Celedón

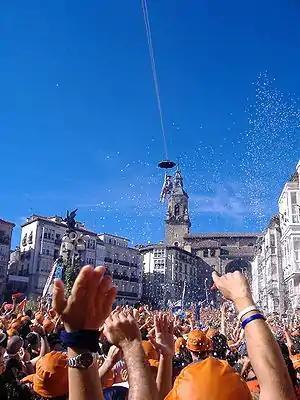
The popular descent of Celedón.

Celedón is a character central to the Virgen Blanca Festivities of Vitoria-Gasteiz, in the Basque province of Álava in Spain. He is portrayed wearing a beret and dressed in a traditional blouse, always carrying an umbrella.